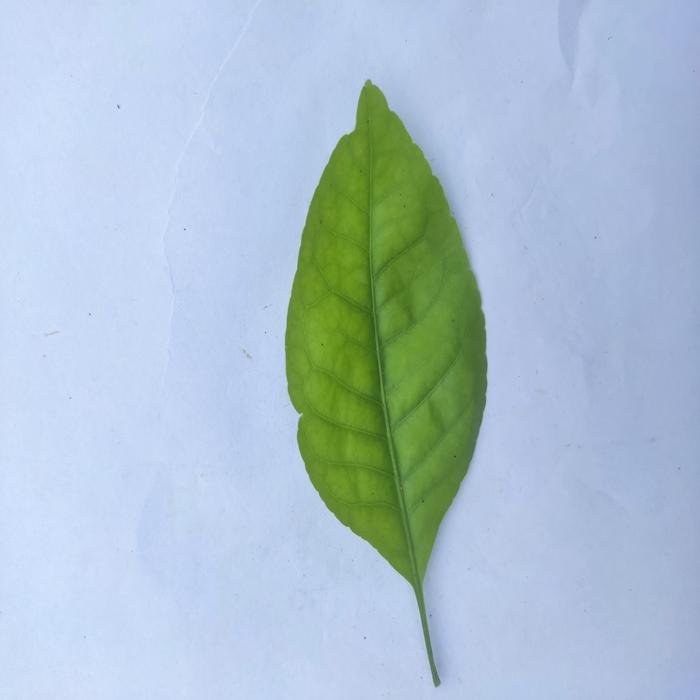
Crop: Aegle Marmelos
Leaf condition: Cercospora_Leaf